Jalebi (film)

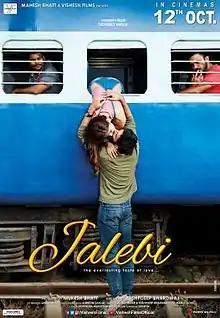
Theatrical release poster

Jalebi (also known as Jalebi: The Everlasting Taste of Love) is a 2018 Indian Hindi-language musical romantic drama film directed by Pushpdeep Bhardwaj. It's a remake of the 2016 Bengali language film "Praktan". It stars Varun Mitra, Rhea Chakraborty (in her penultimate film) and Digangana Suryavanshi.